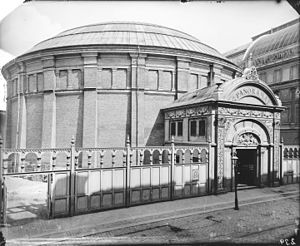
Panorama (København)
Panorama i Jernbanegade
Museet Panorama (1882-97) i København
Panoroma var en udstillingsbygning i Jernbanegade i København. Bygningen var med sin cirkulære grundplan beregnet til udstilling af panoramamalerier, hvor beskueren bevægede sig i midten af bygningen og oplevede fremmede udsigter og fjerne verdener omkring sig. Malerierne var opspændt på ydervæggen og var 115 meter lange og 16 meter høje.